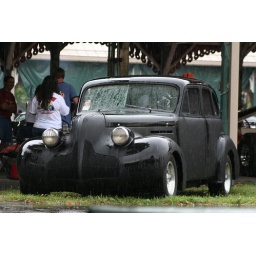
This is from Saturday. This car had a For Sale sign on Sunday and was under $4000.